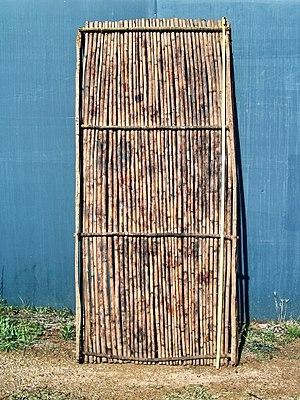
Claie de support des figues pour les graîssiers
En Provence, les graïssiers sont des séchoirs solaires traditionnels à figues, construits en pierre sèche.
La farine de châtaigne est une farine à base de châtaigne, fruit particulièrement riche en sucres lents. Elle sert à confectionner des gâteaux, crêpes, pâtes à tarte, ou pâtes alimentaires.